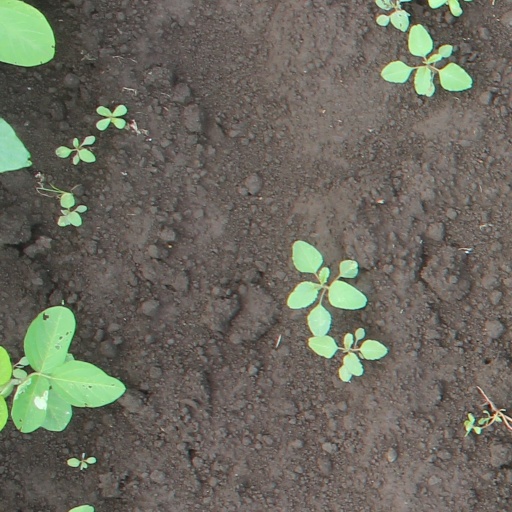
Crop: soybean